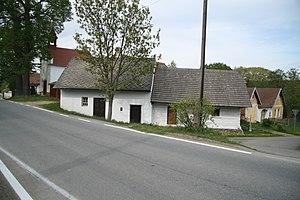
Eš est une commune du district de Pelhřimov, dans la région de Vysočina, en République tchèque. Sa population s'élevait à 59 habitants en 2019.